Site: brandenburg
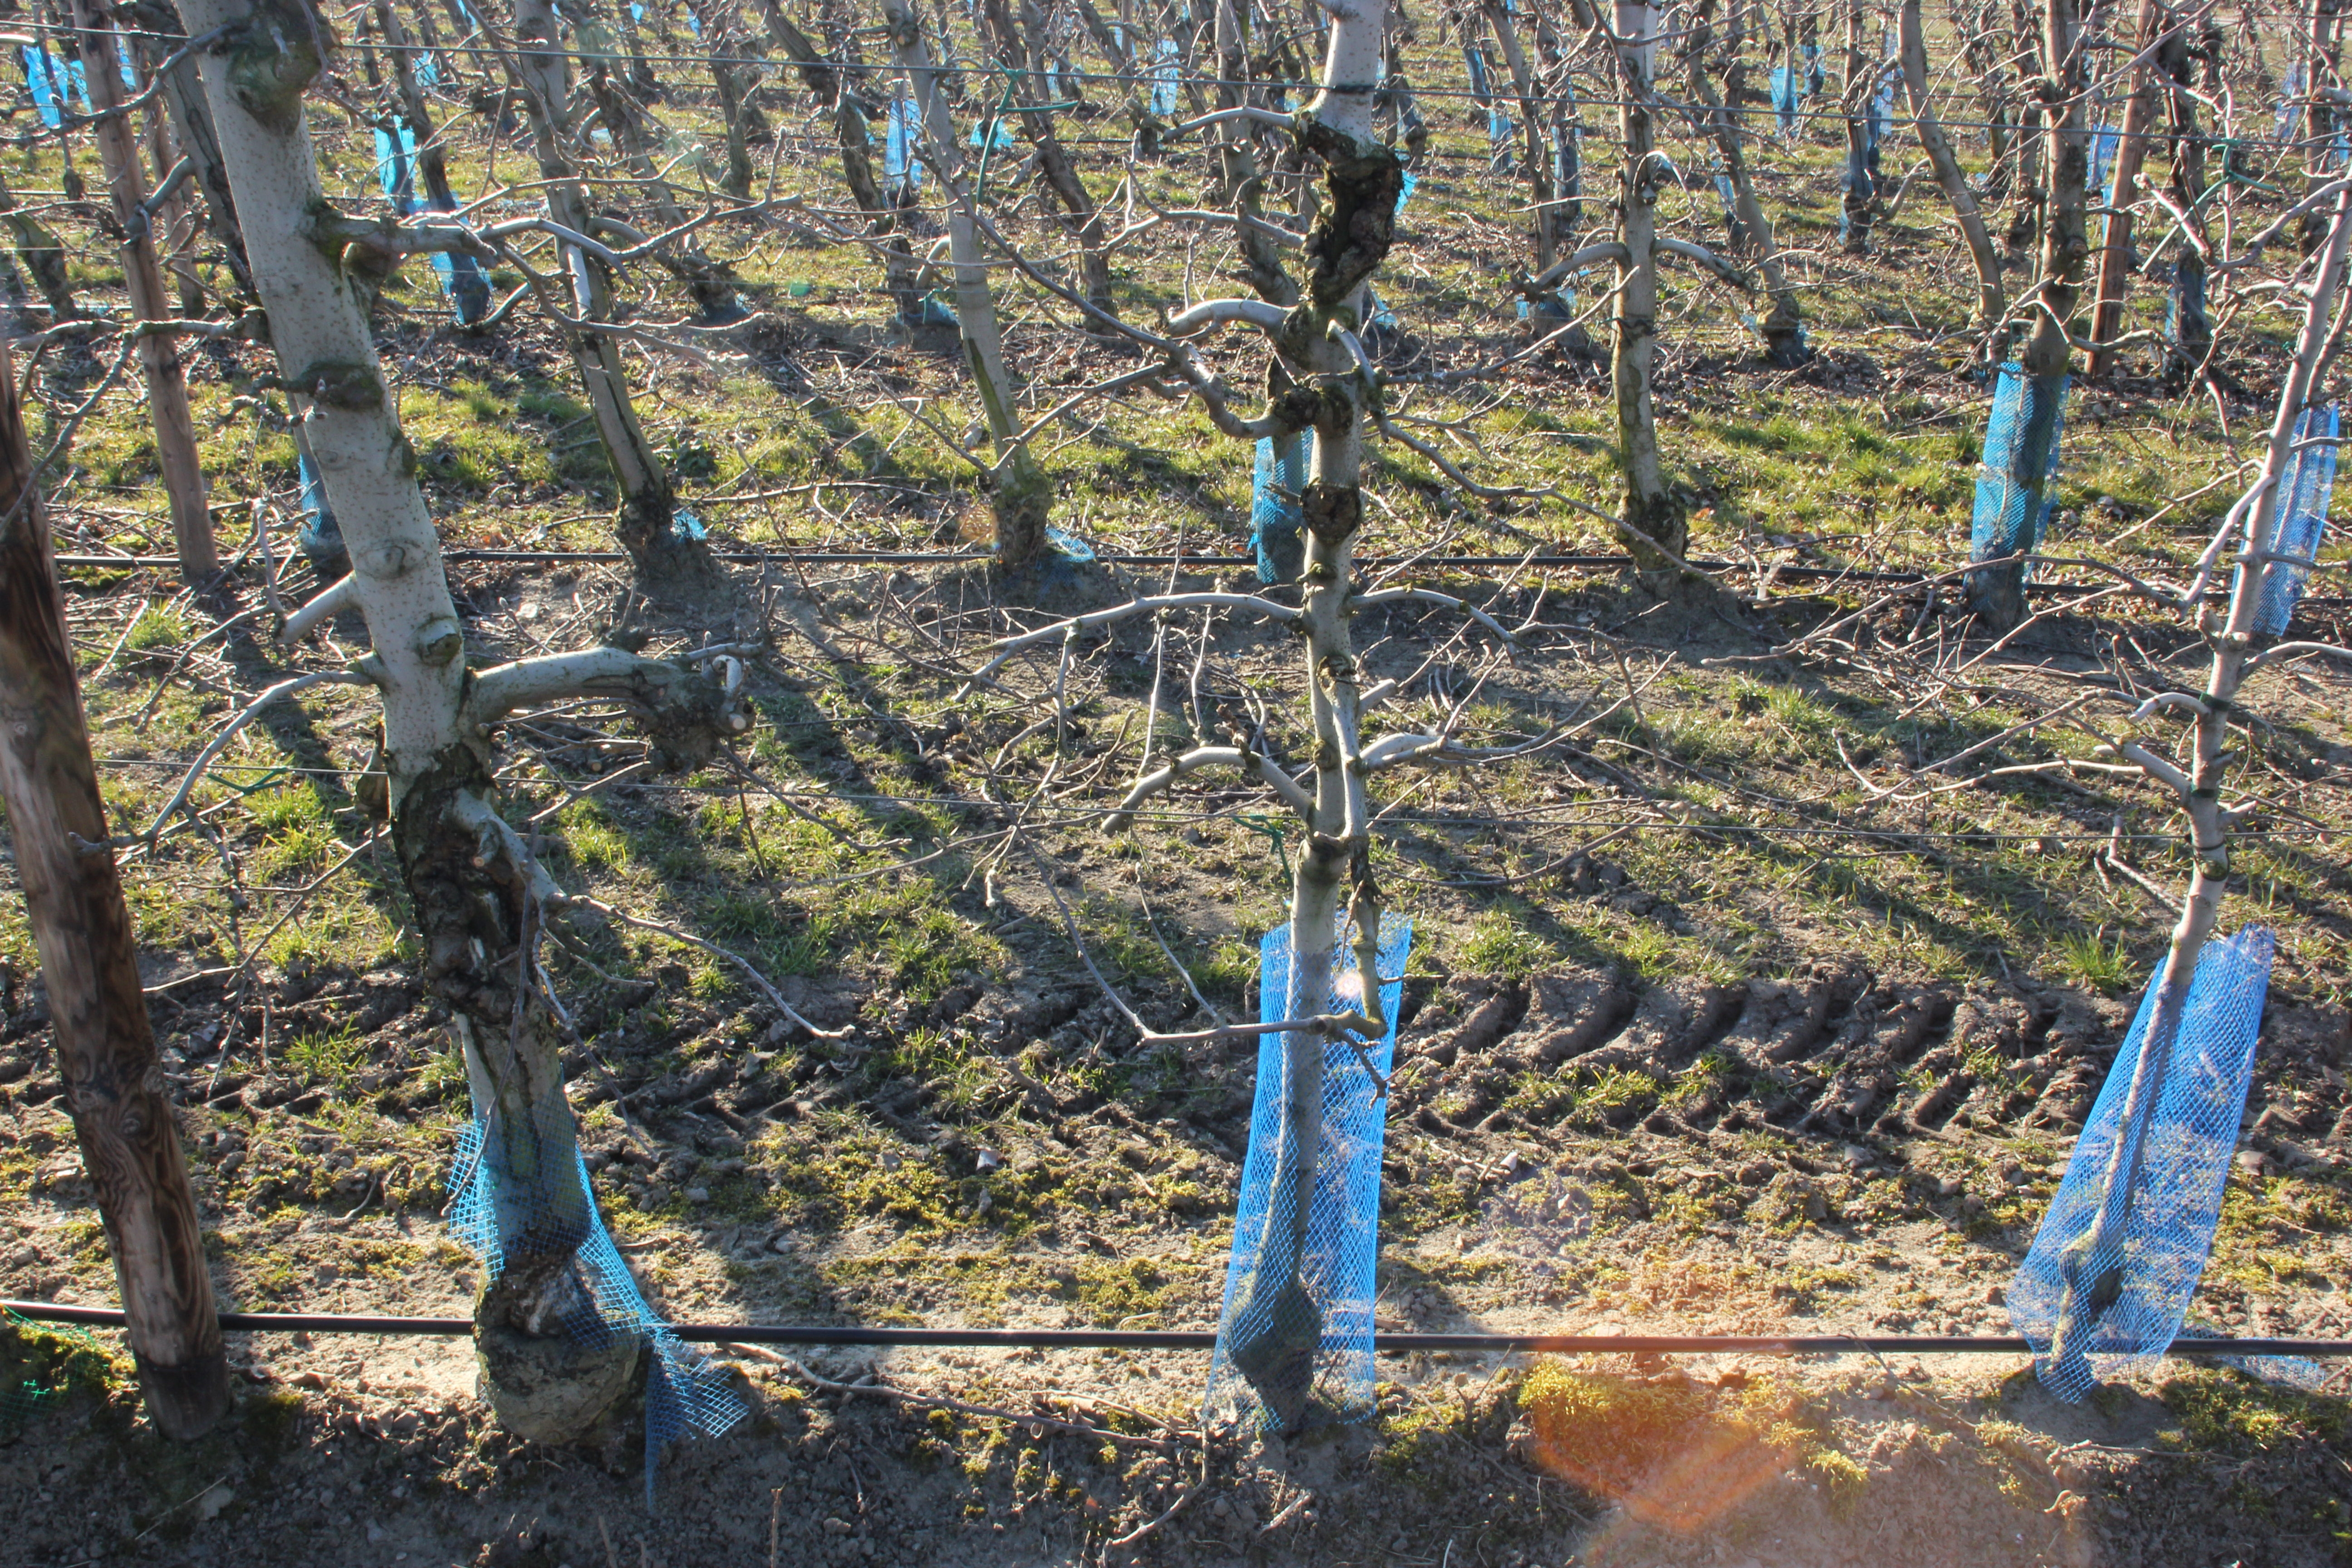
Growth stage (BBCH 03): Bud development